Wackel-Elvis

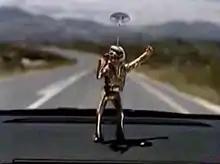
Wackel-Elvis in the Audi television commercial by Saatchi & Saatchi (2001)

In 2001, German automobile manufacturer Audi aired television commercials in Europe to promote their new electronically controlled continuously variable (or stepless) ""multitronic"" transmission. The Frankfurt, Germany branch of advertising agency Saatchi & Saatchi, headquartered in New York City, produced the Audi commercials featuring an Elvis impersonator whose car had broken down. The Elvis impersonator and his Wackel-Elvis were picked up by a friendly fellow driver - played by German actress Karina Krawczyk - in an Audi equipped with the new transmission. The punch line of the commercials was that due to the lack of shifting motion while accelerating with the continuously variable transmission the Audi was equipped with, the Wackel-Elvis dashboard figure did not wobble as it had done in the Elvis impersonator's car before it broke down, causing disappointment for the impersonator.